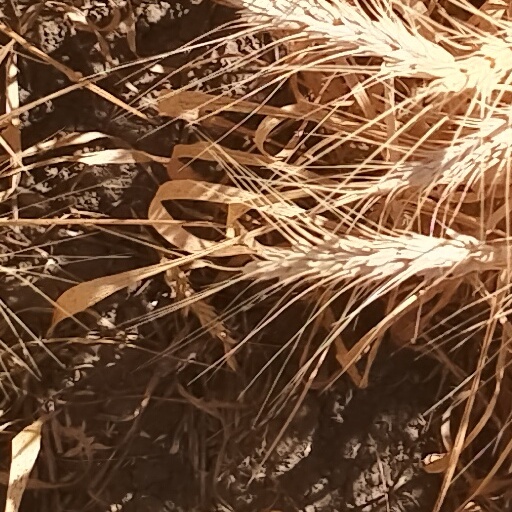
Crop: wheat